The Forsyth Institute

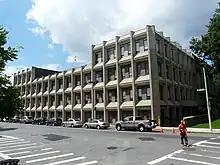
The original location of the institute at 140 The Fenway

The Forsyth Institute, located in SOMERVILLE, Massachusetts, is one of the leading centers for dental and craniofacial research in the world. It was envisioned in 1908 by James Forsyth, who left $500,000 in his will for the establishment of a dental infirmary for poor children in Boston. Forsyth would pass away before establishing the institute leaving his two brothers, Dr. Thomas Alexander Forsyth And John Forsyth, the task of establishing the dental infirmary.